Metropolitan line

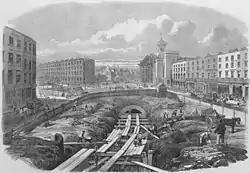
Construction of the Metropolitan line near King's Cross station (1861)

The Metropolitan Railway, also known as "the Met", was a passenger and goods railway that served London from 1863 to 1933, its main line heading north-west from the City to what were to become the Middlesex suburbs. Its first line connected the mainline railway termini at , and King's Cross to the City, built beneath the New Road using the cut-and-cover method between Paddington and King's Cross, and in tunnel and cuttings beside Farringdon Road from King's Cross to near Smithfield. The world's first underground railway, it opened on 10 January 1863 with gas-lit wooden carriages hauled by steam locomotives. The line operated at a frequency of three trains per hour, rising to four trains per hour during the peak periods. In the 1871 plans for an underground railway in Paris, it was called the "Métropolitain".